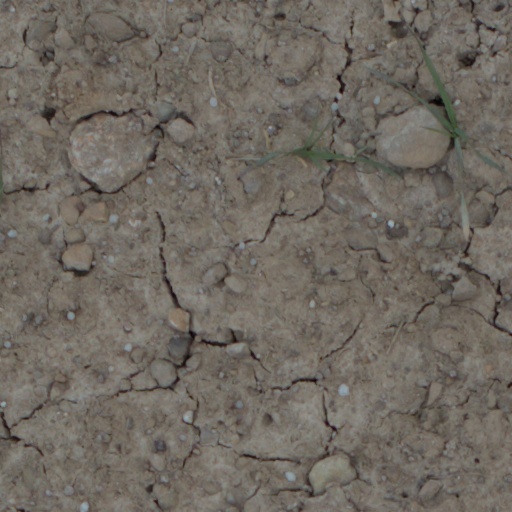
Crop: wheat